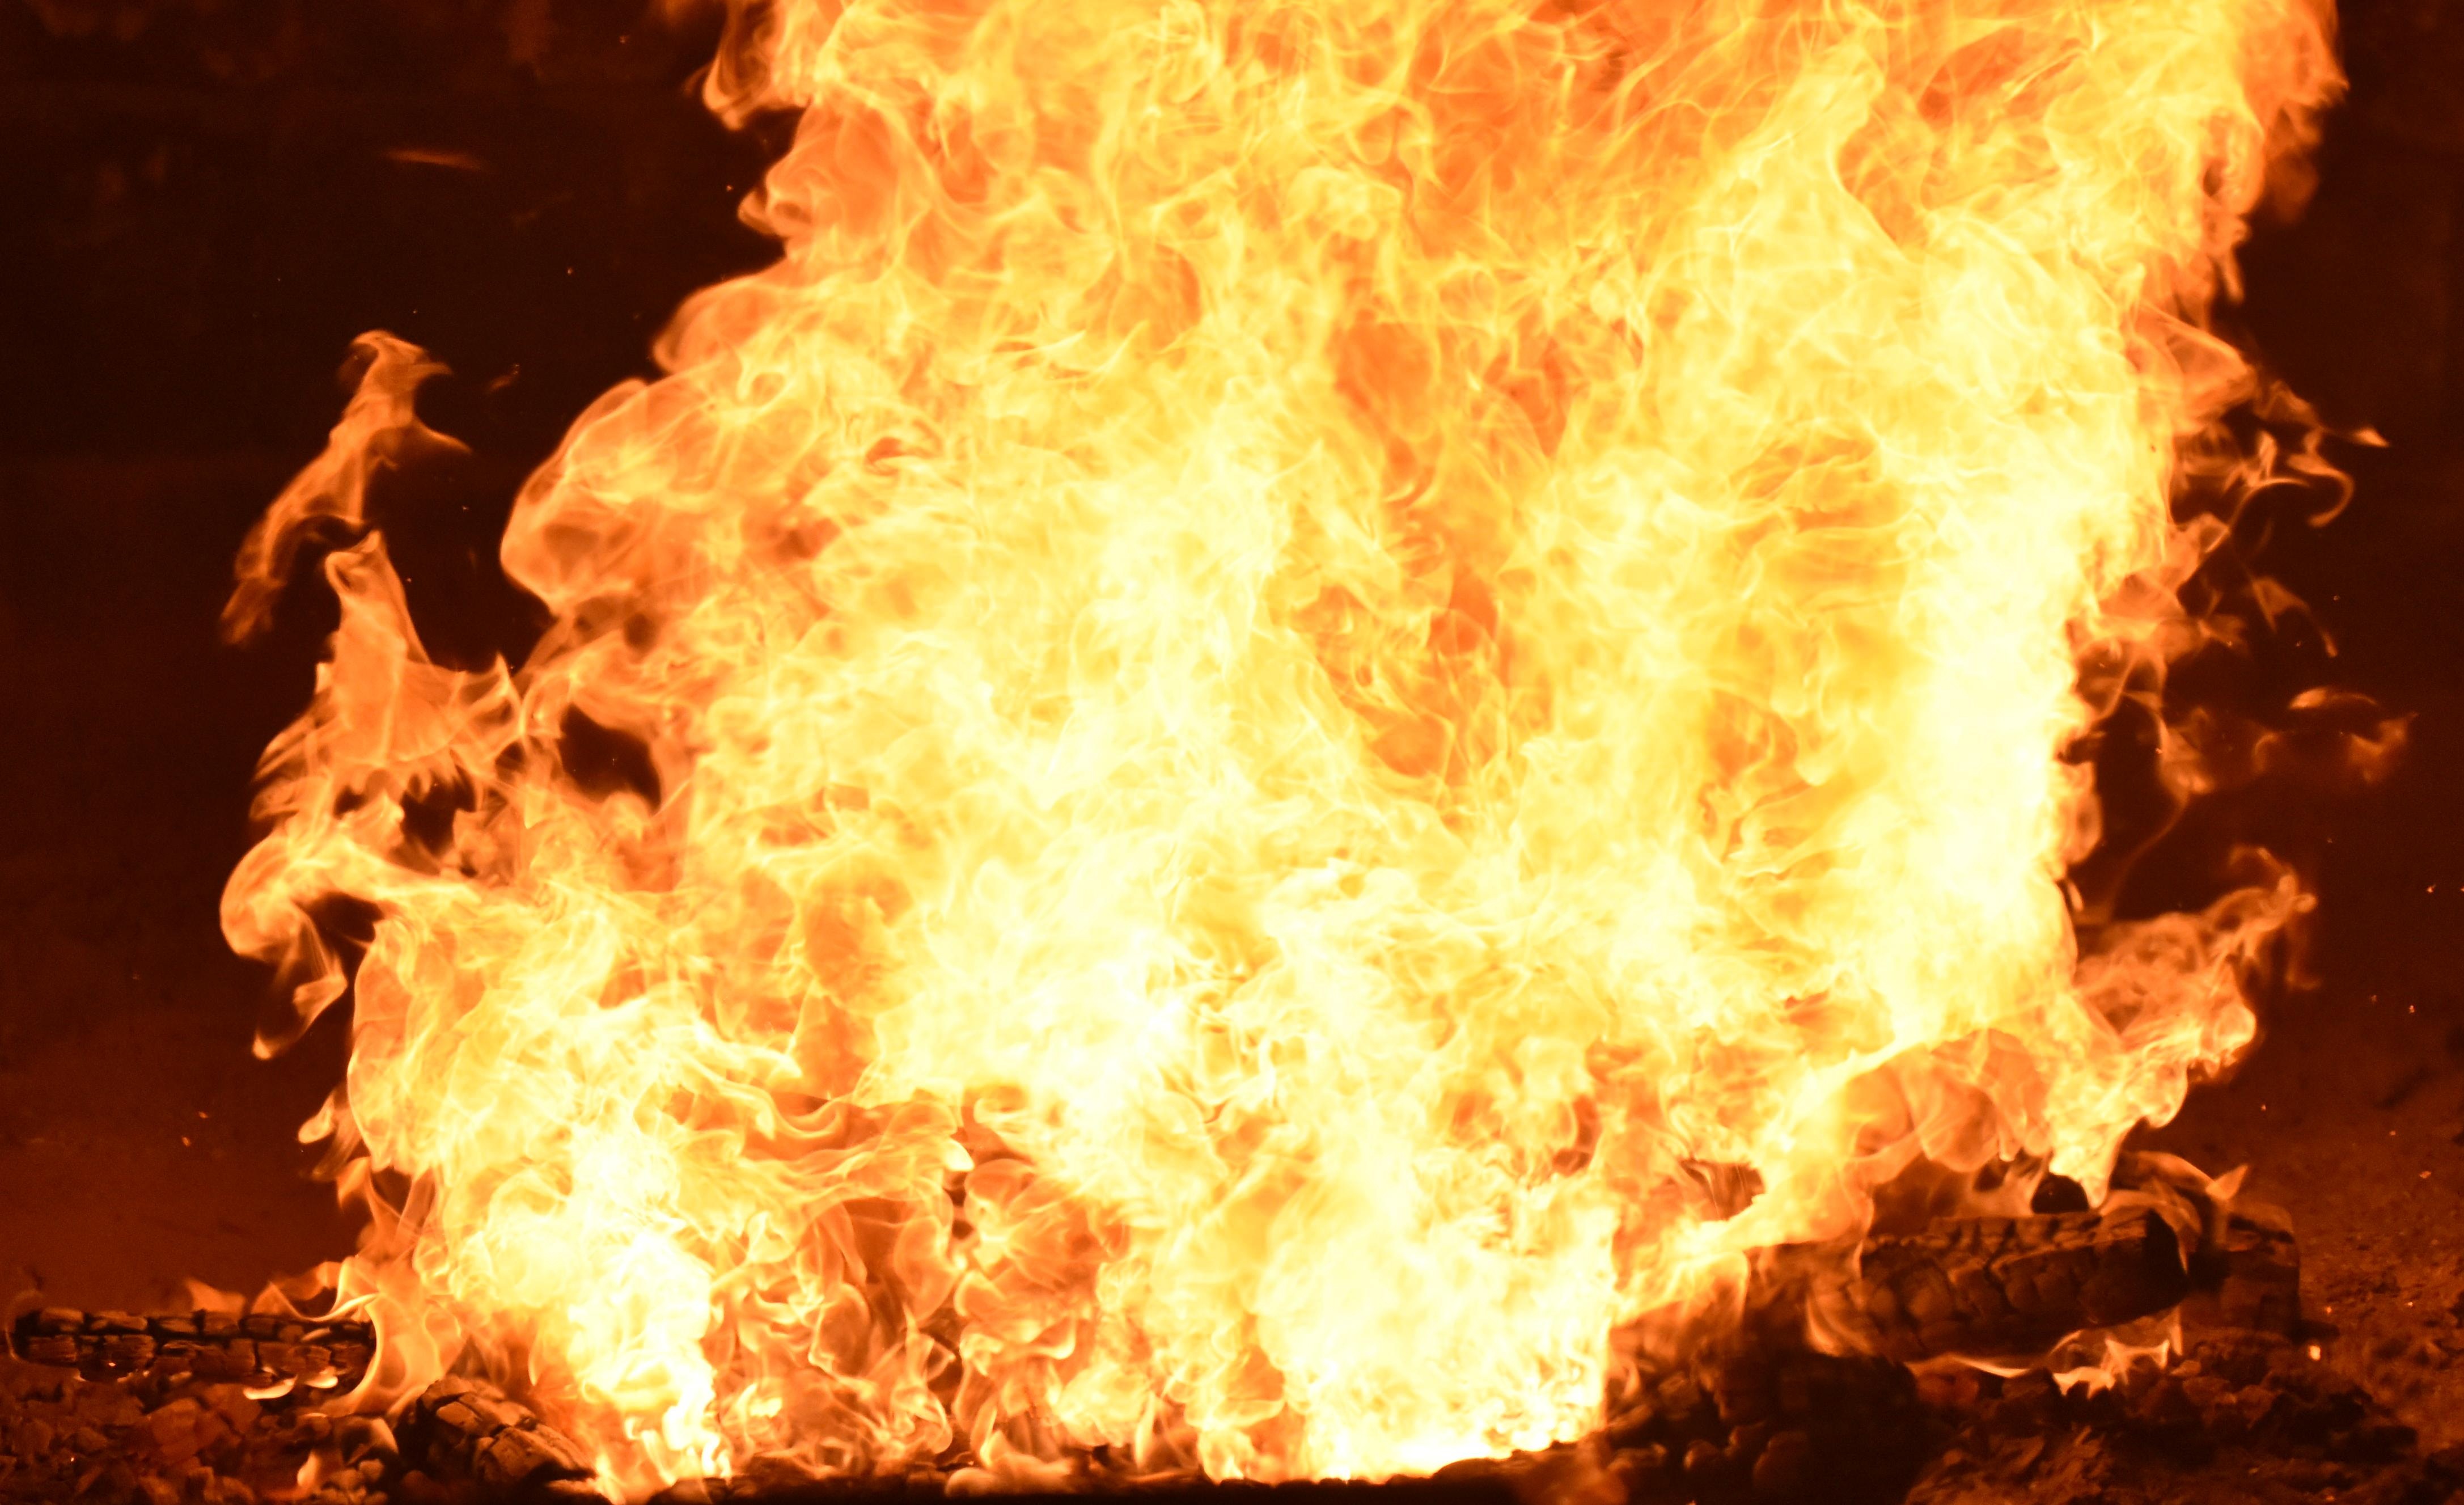
open, flame, fire, bonfire, explosion, font, disaster, event, geological phenomenon